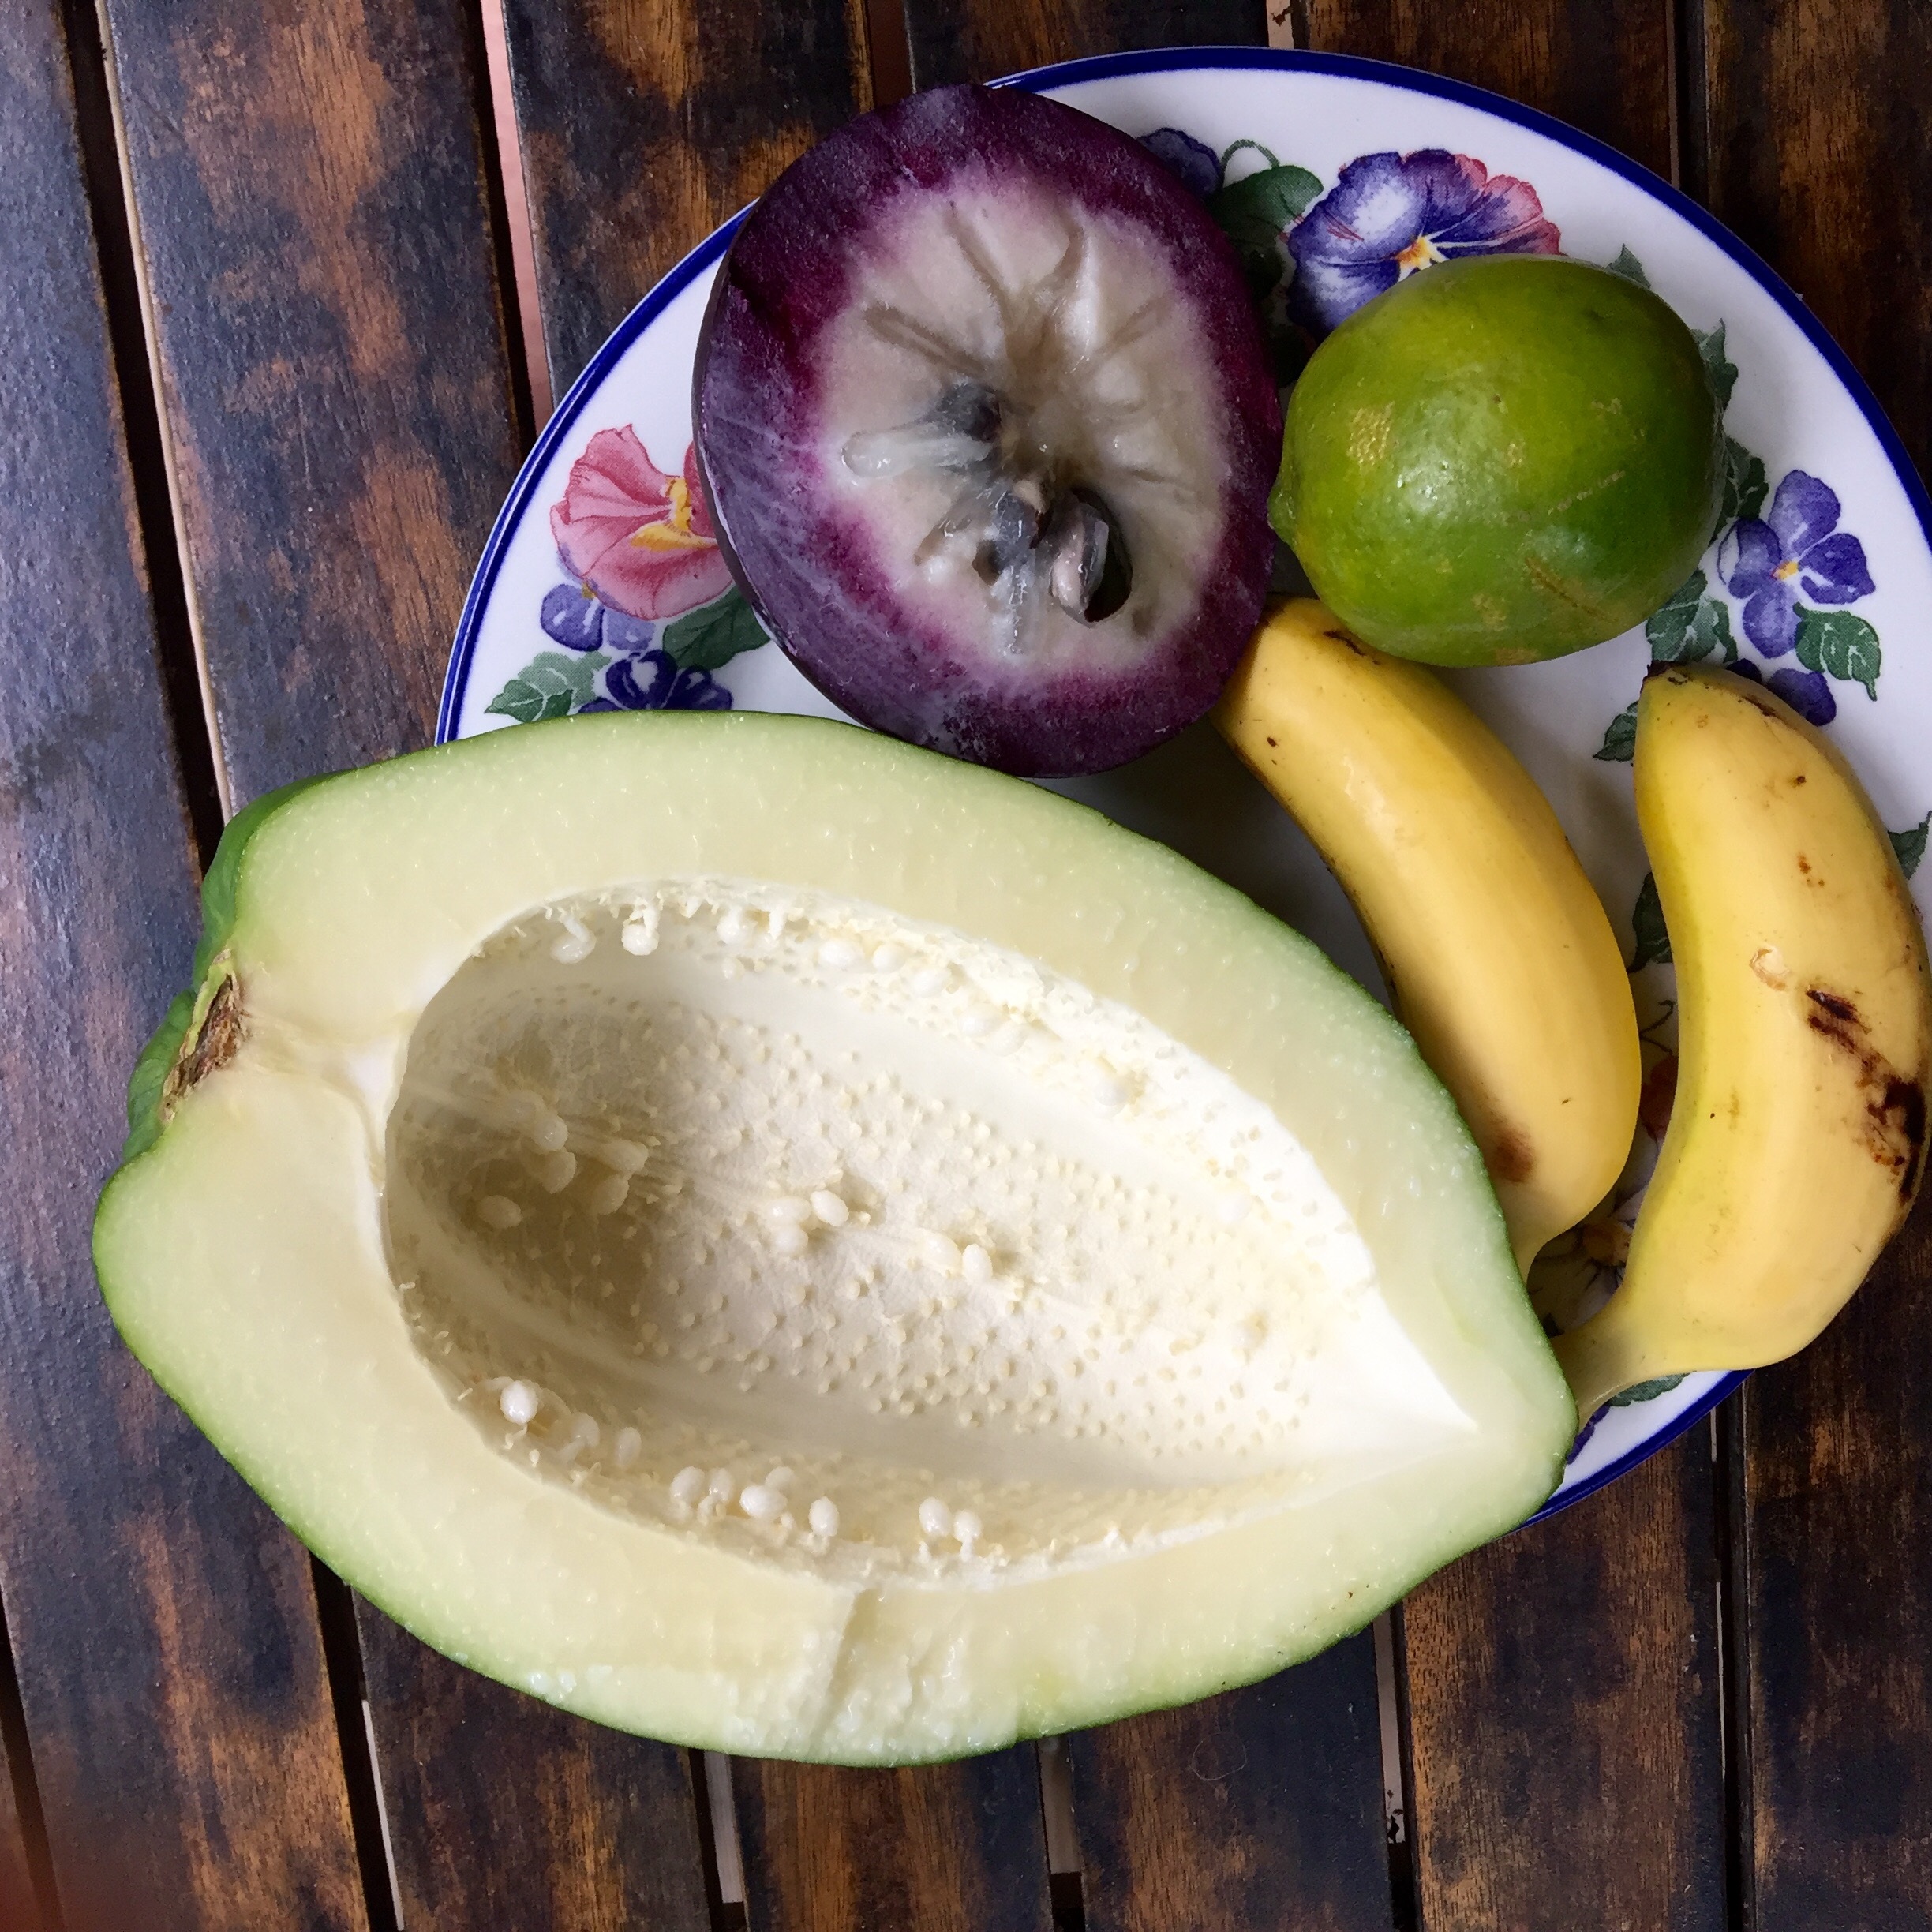
apple, plant, fruit, dish, meal, food, produce, breakfast, coconut, bananas, martinique, flavor, flowering plant, exotic fruits, land plant